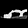
Label: Sandal